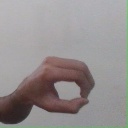
अक्षर: औ